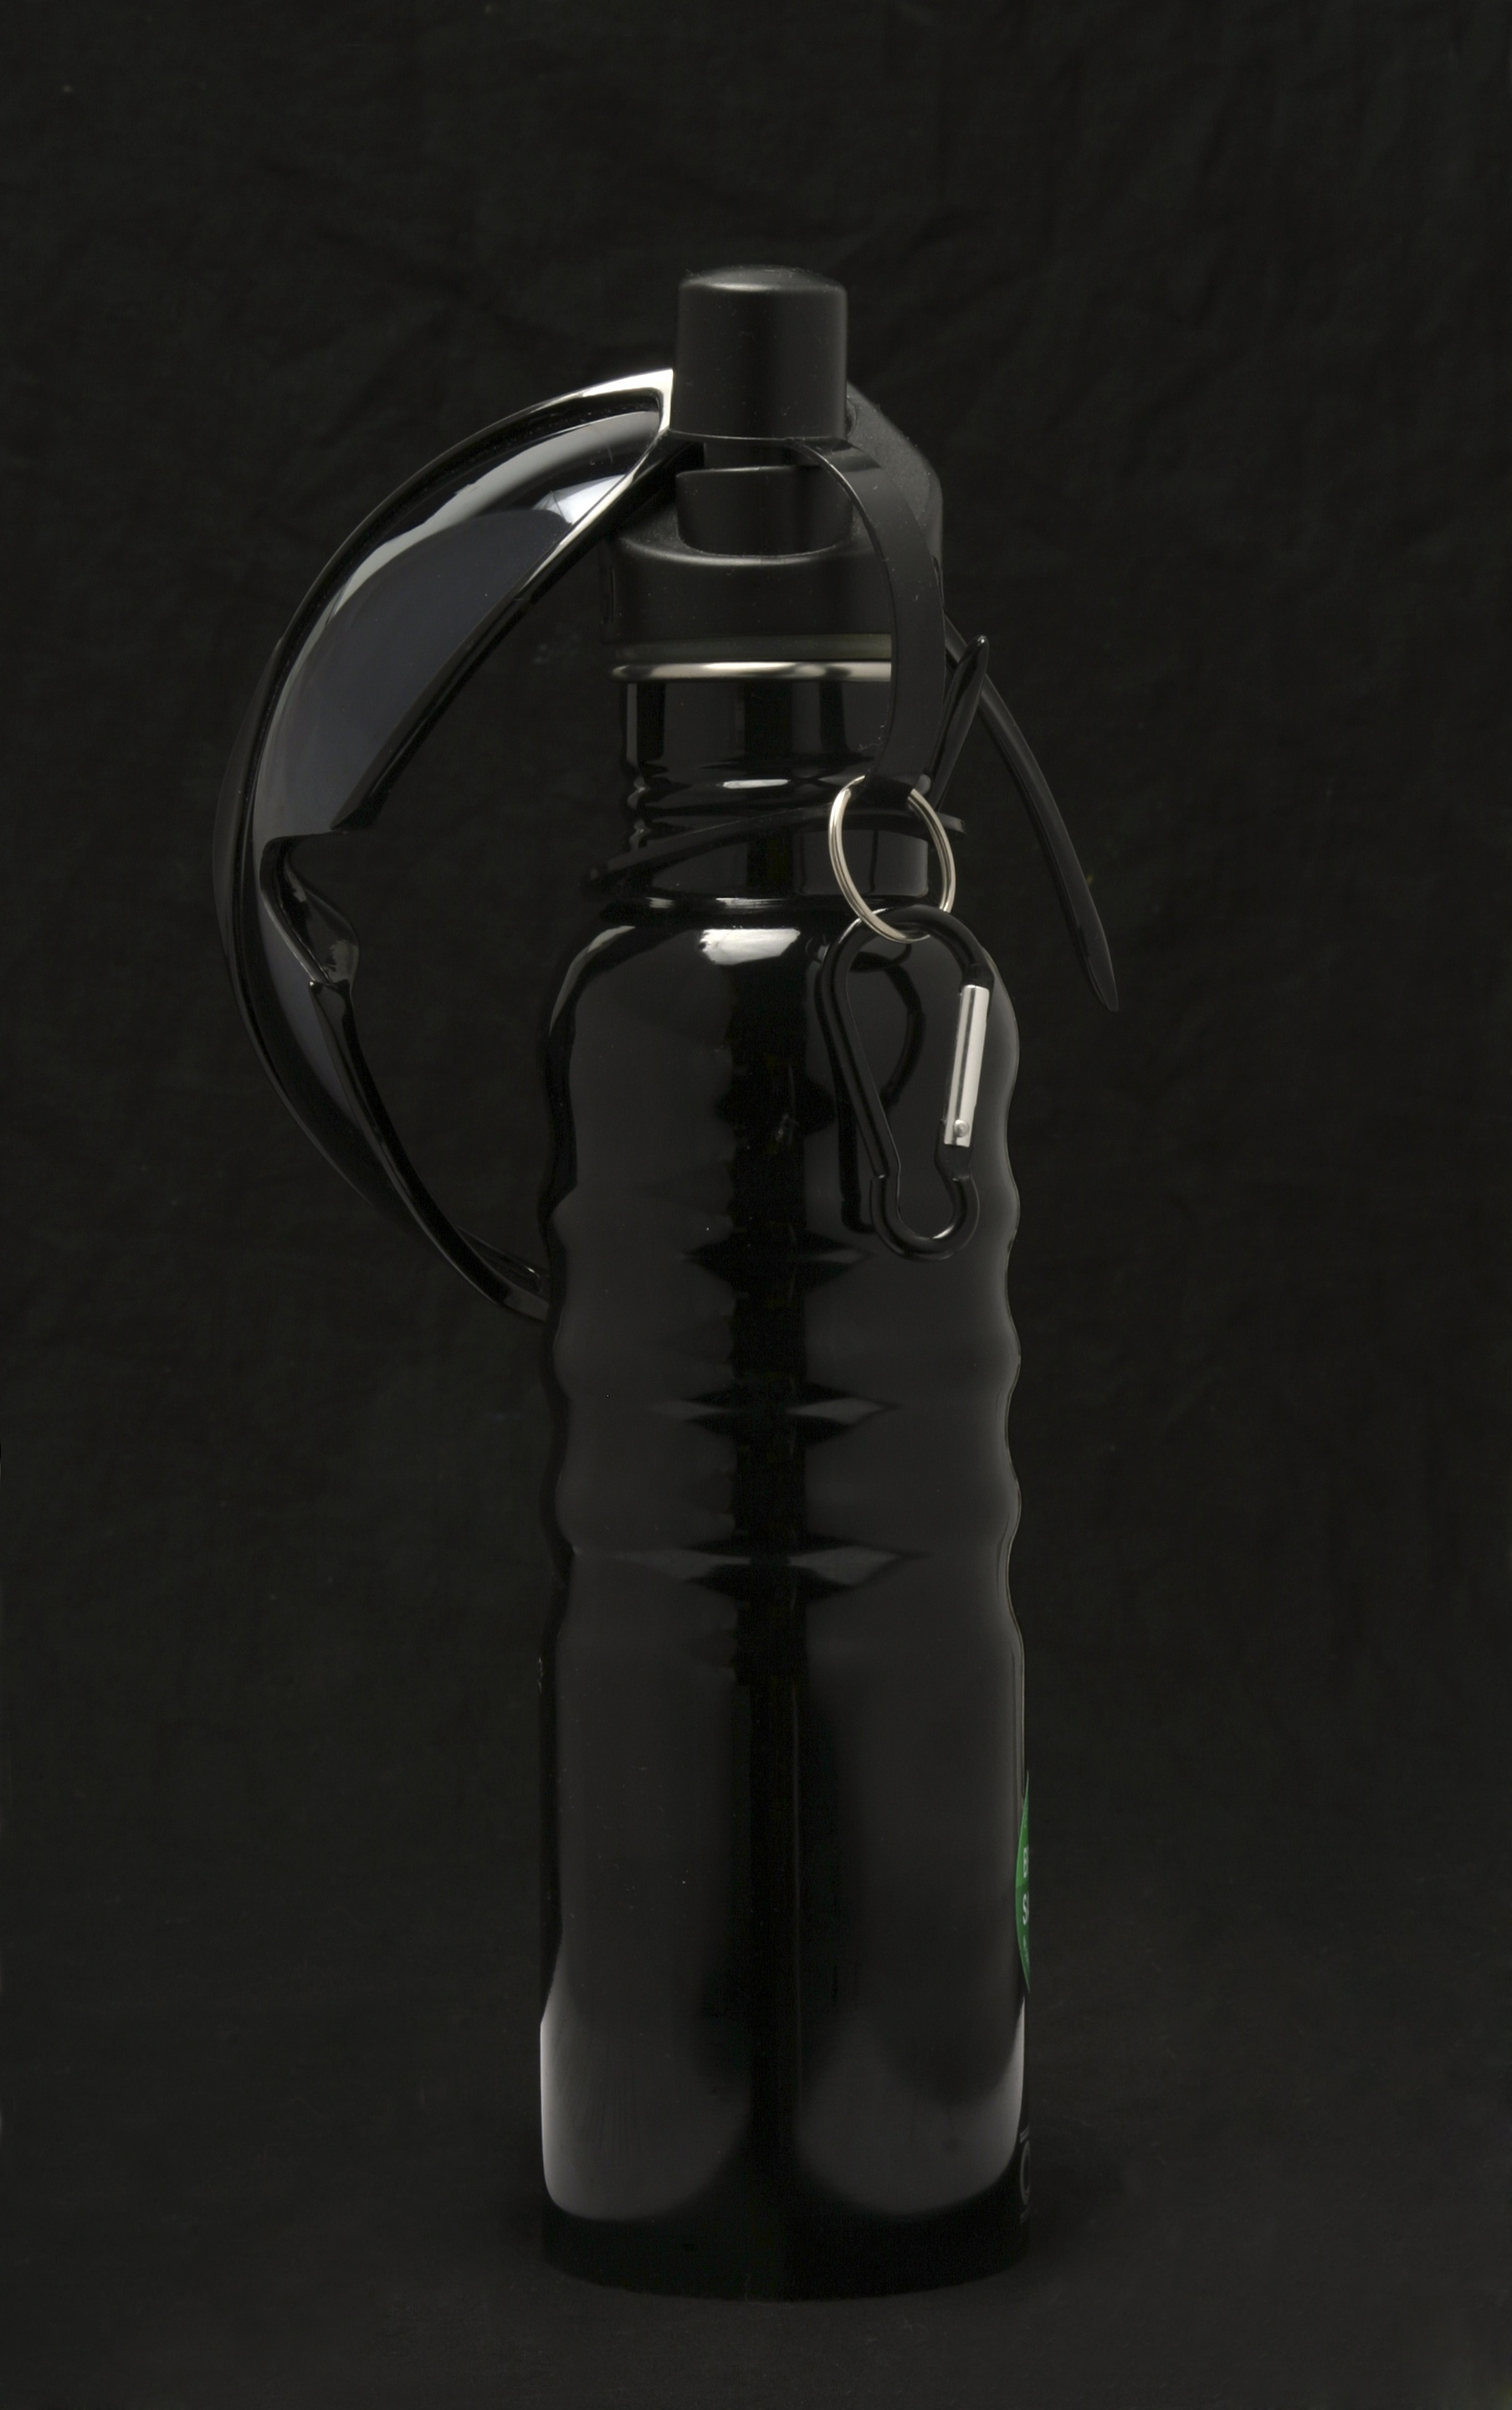
vessel, bottle, black, lighting, tableware, wine bottle, glass bottle, cycling, sports, glasses, style, plastic bottle, drinkware